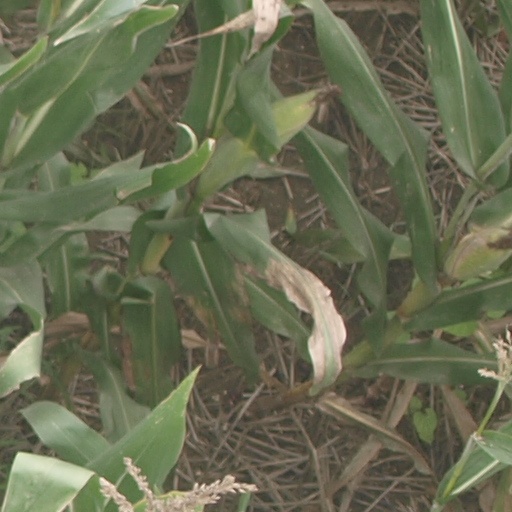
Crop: maize; corn